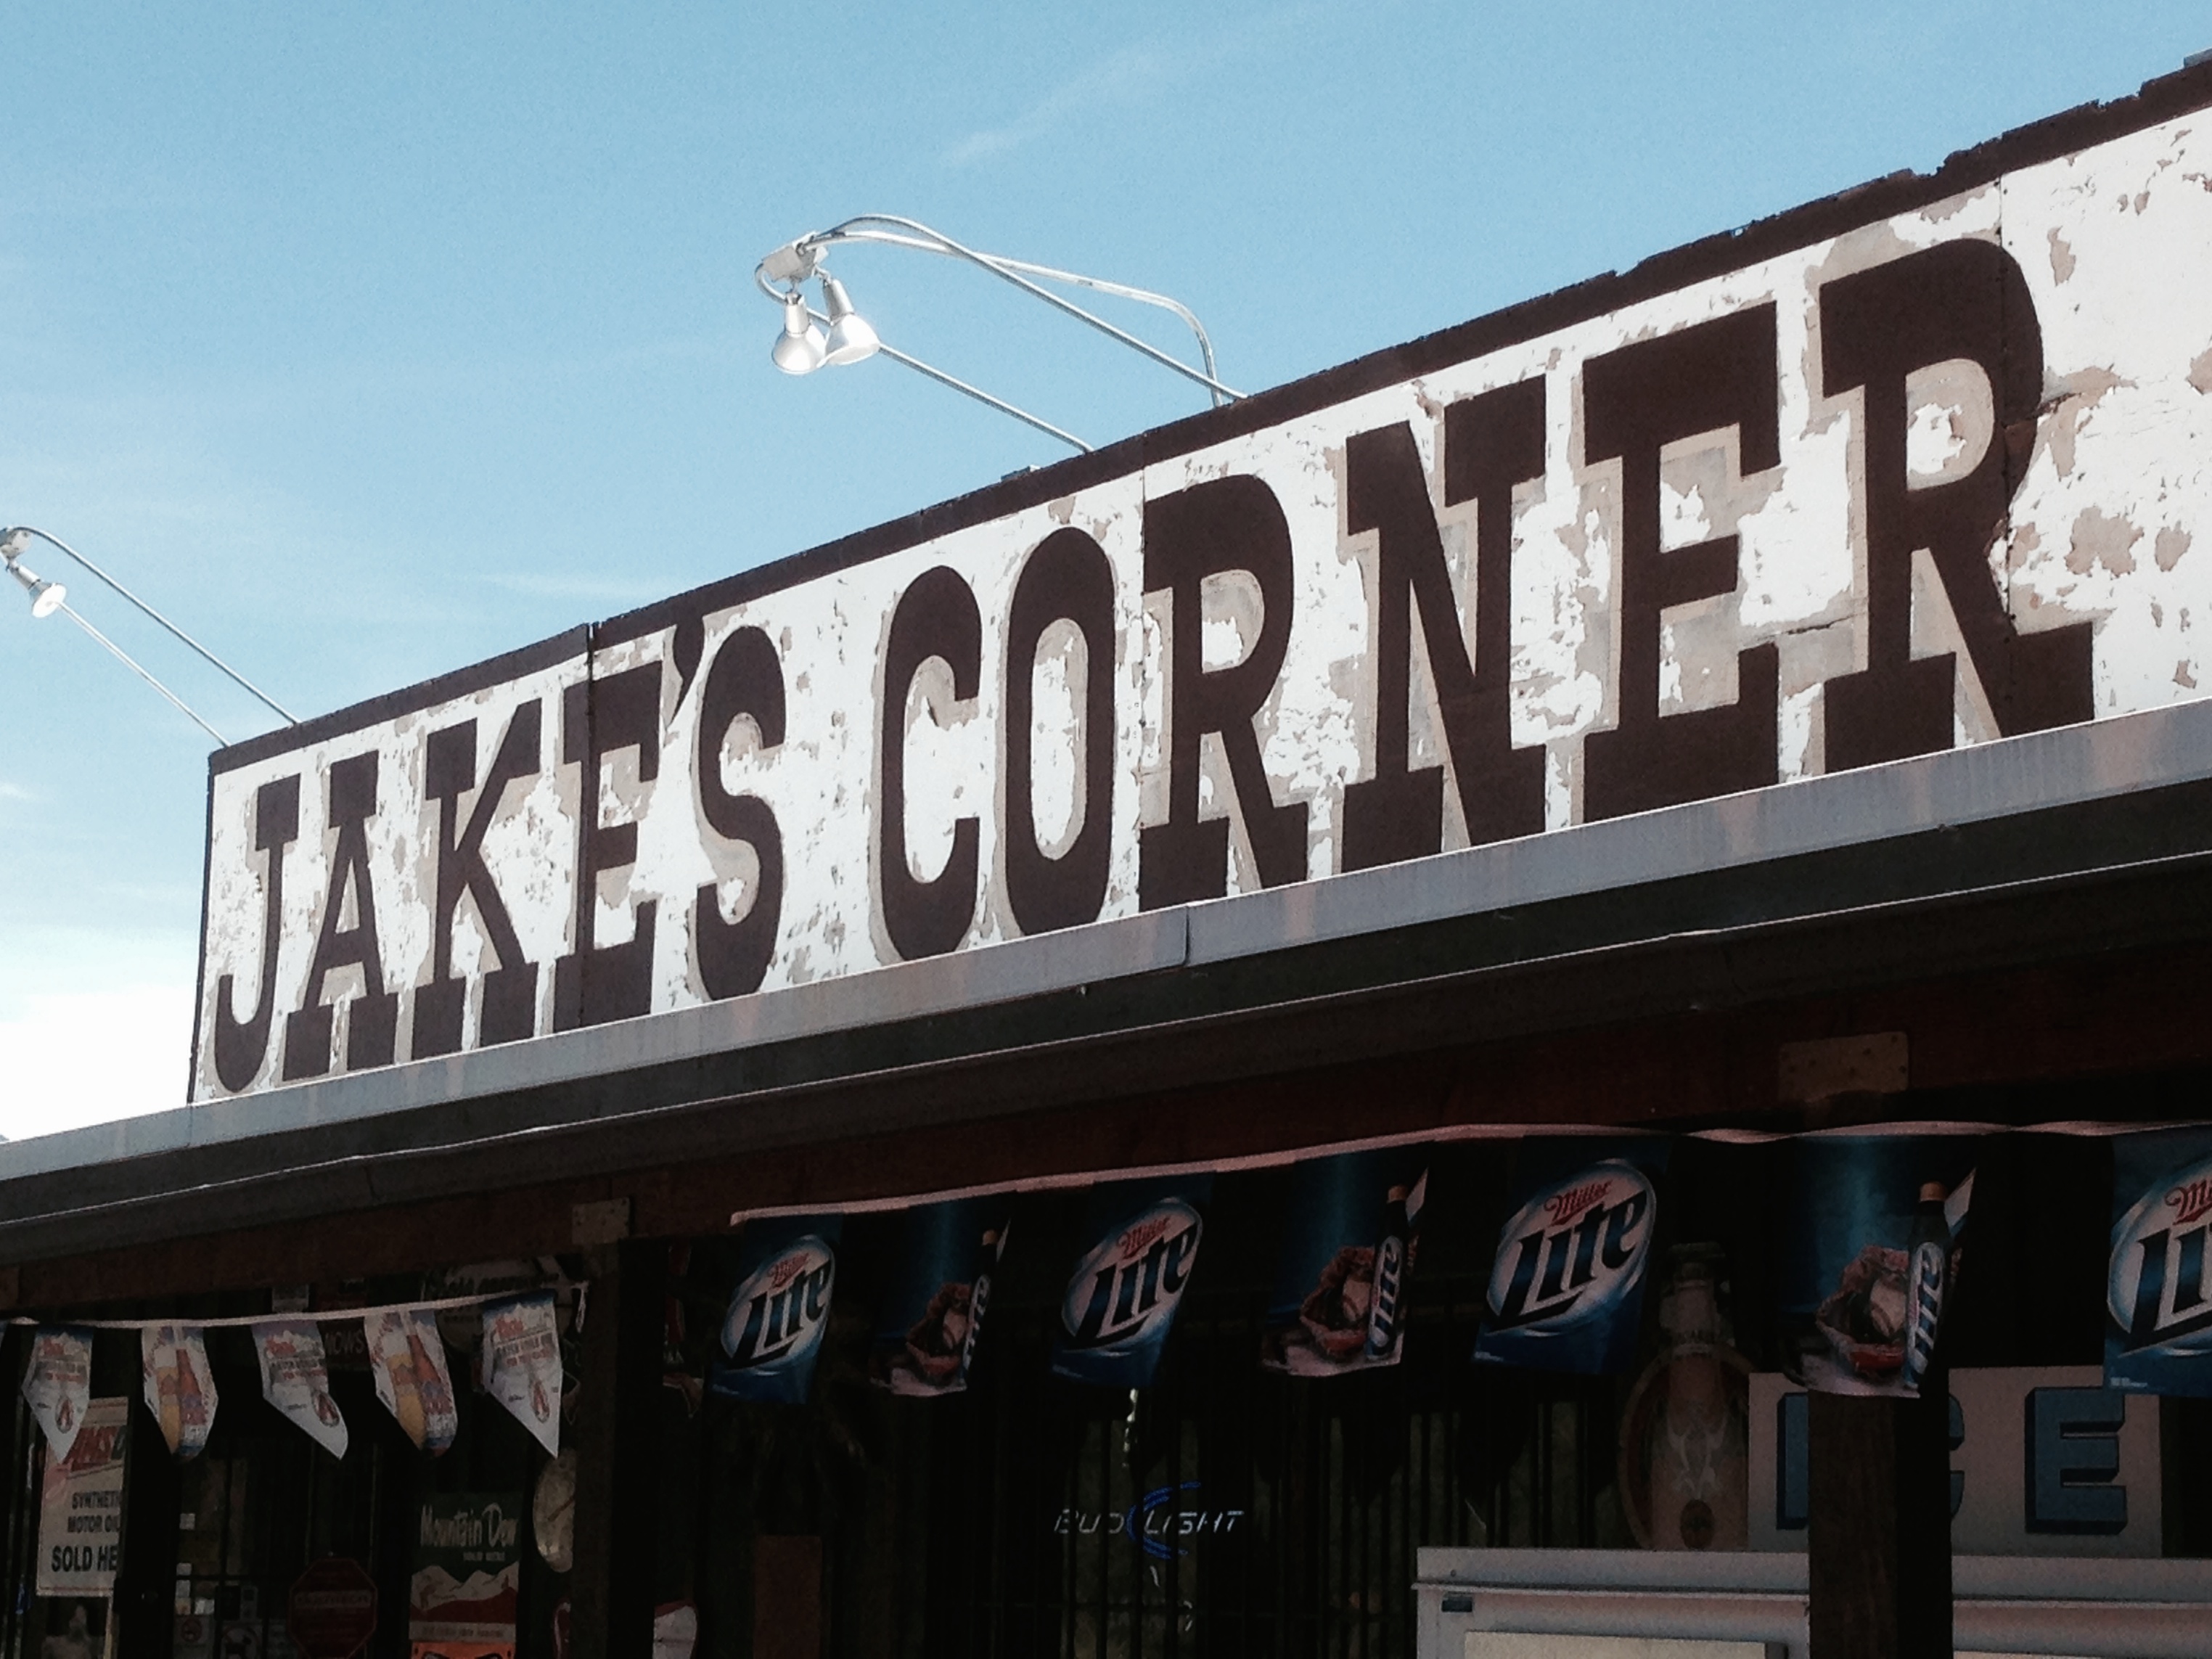
restaurant, advertising, sign, signage